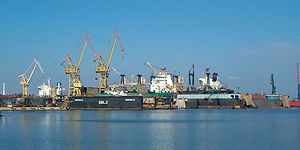
Polen / Økonomi
Skibsværftet i Gdańsk
Polen, officielt Republikken Polen er et land i Centraleuropa og grænser til Tyskland mod vest, Tjekkiet og Slovakiet mod syd, Ukraine og Hviderusland mod øst, og Østersøen mod nord, Litauen og Rusland mod øst. Polen deler søgrænser med Danmark og Sverige. Med et samlet areal på 312 696 km² er Polen verdens 69. største land og det 9. største i Europa. Polens befolkning udgør 38,5 millioner indbyggere og gør det til det 33. mest befolkede land i verden.